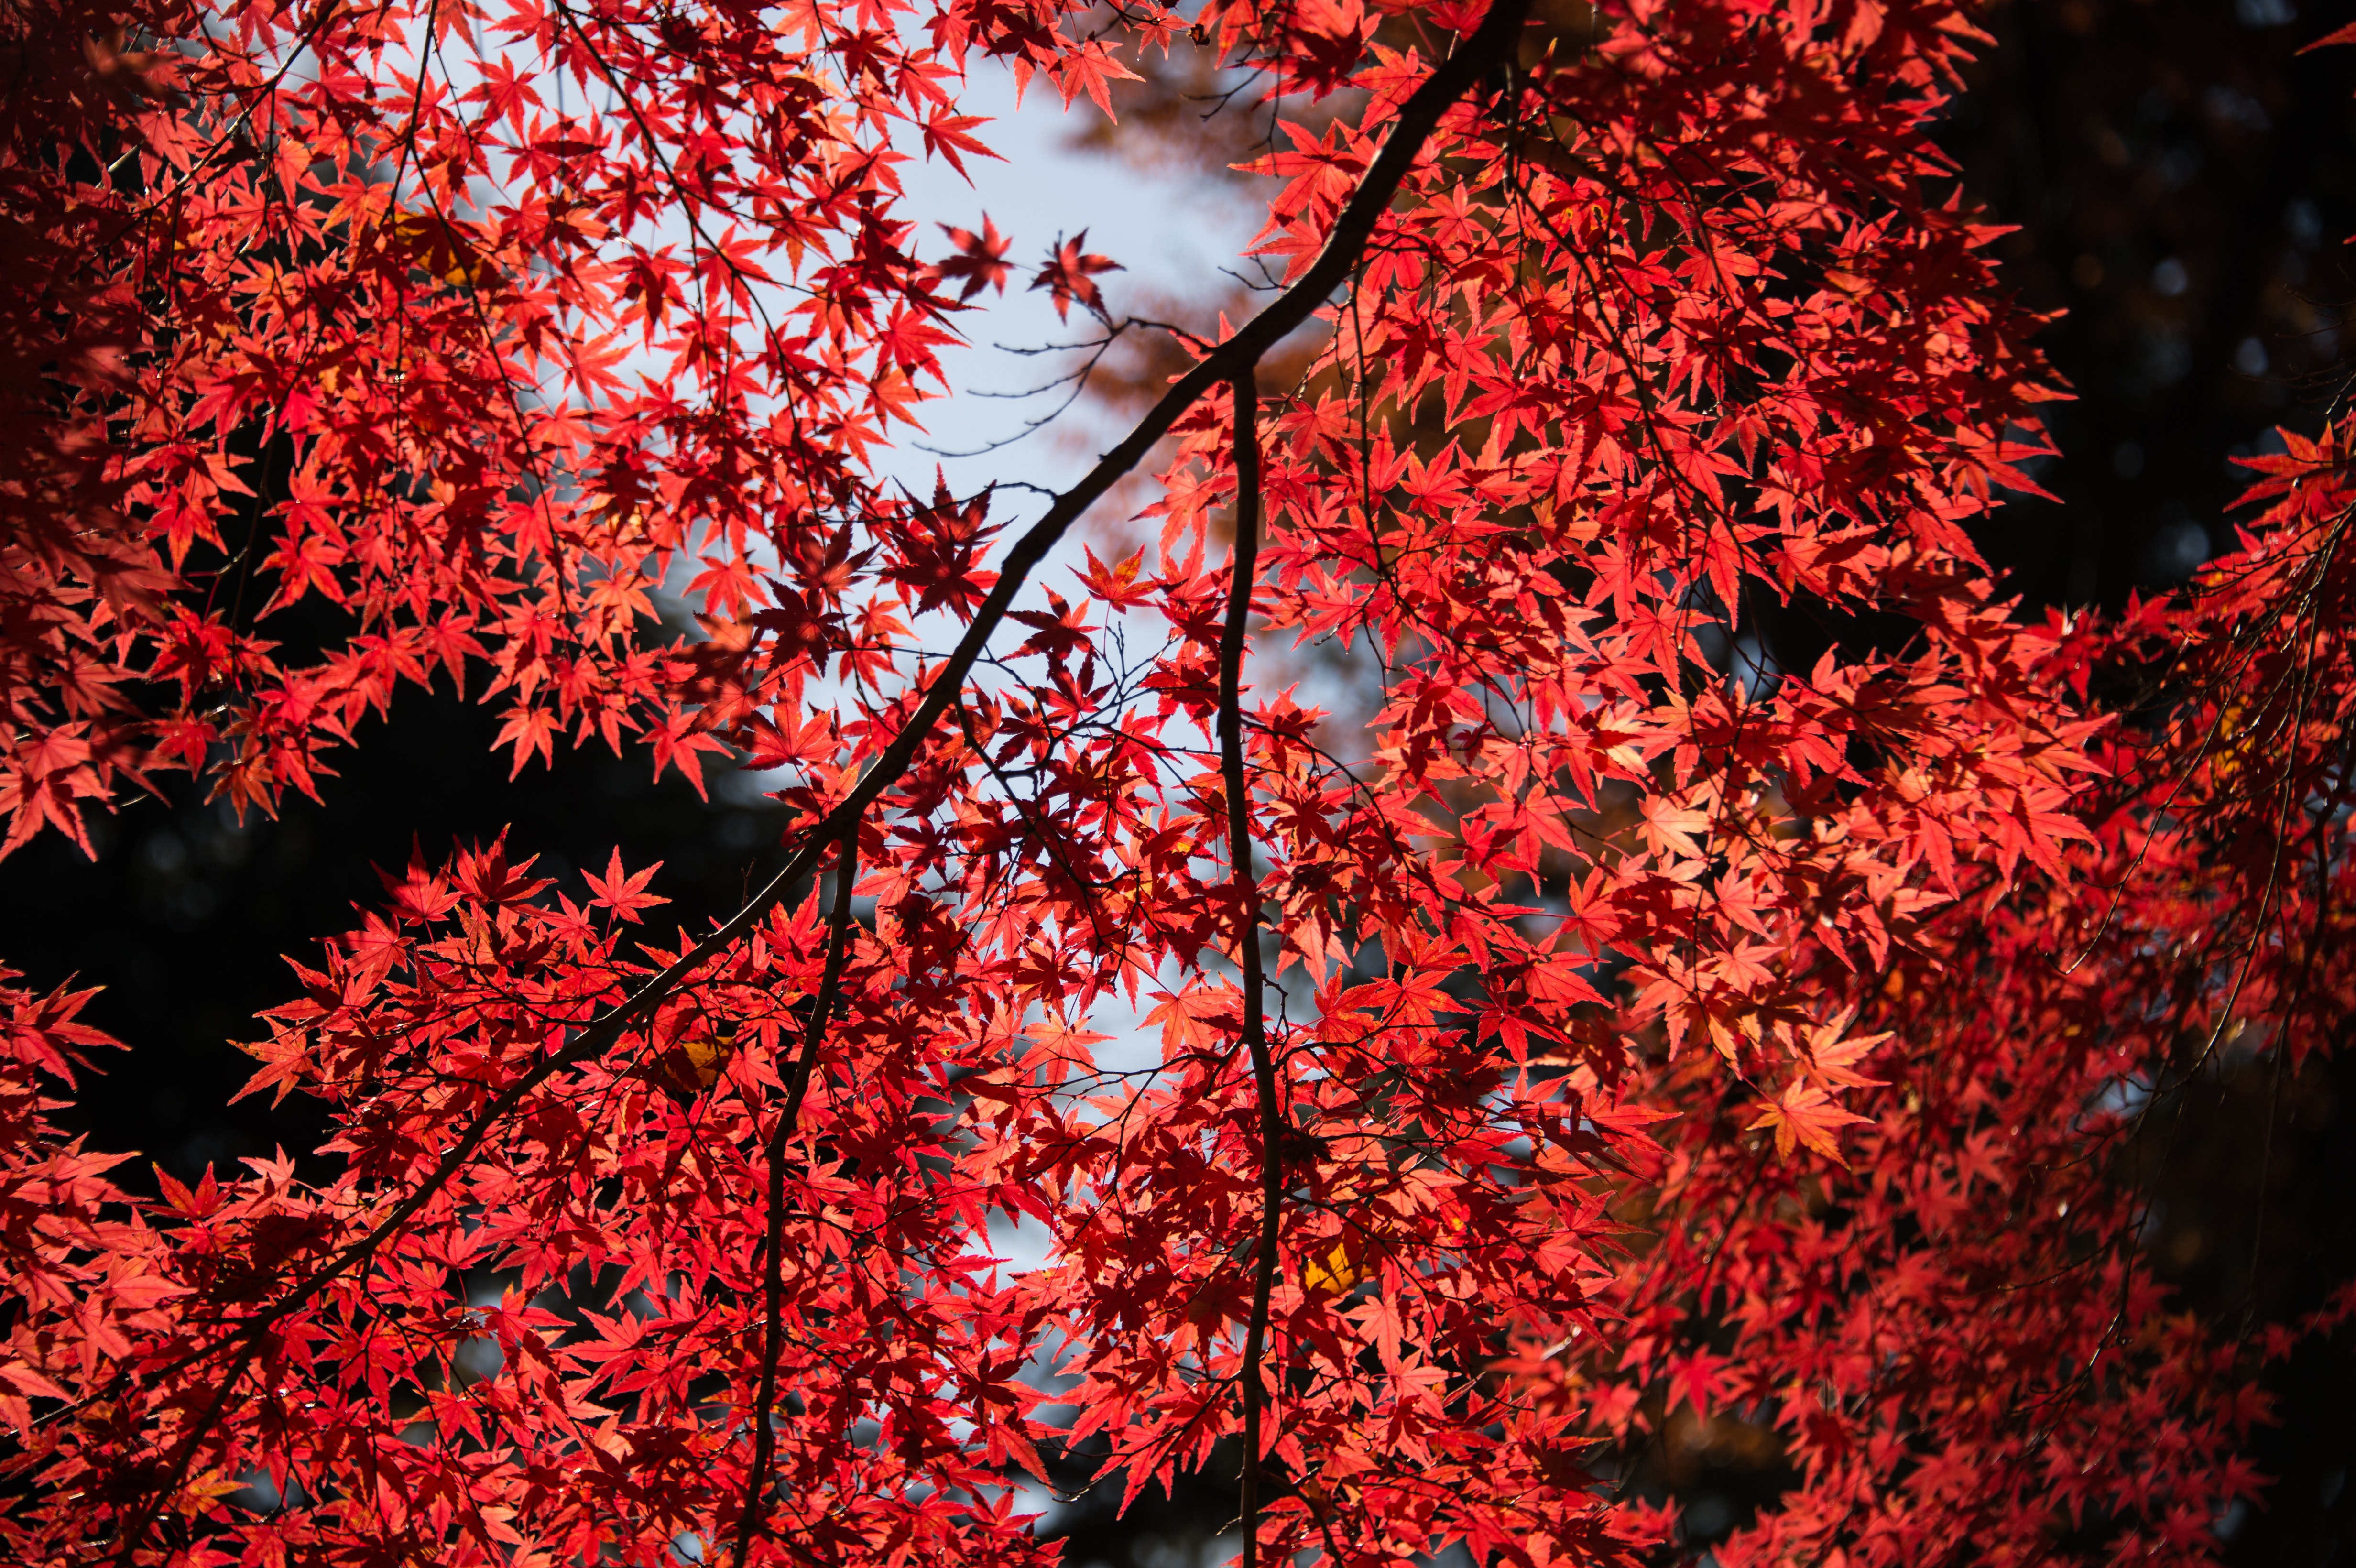
tree, leaf, red, maple leaf, autumn, deciduous, woody plant, plant, maple, sky, branch, Northern hardwood forest, twig, temperate broadleaf and mixed forest, Black maple, spring, flowering plant, plant stem, Tints and shades, flower